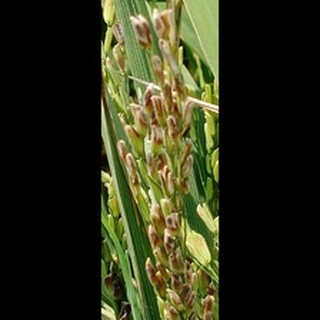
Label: diseased_rice